Grahamona

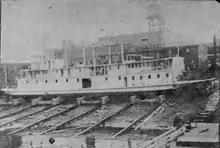
"Grahamona" under construction in 1912.

"Grahamona" was built for the Oregon City Transportation Company (O.C.T.C.) at the Joseph Supple yard on the Willamette River in Portland, Oregon. The Graham brothers were the sole owners of O.C.T.C. Originally the vessel was to be named "Graemona", but it was changed to "Grahamona" on May 1, 1912. The O.C.T.C. was commonly referred to as the Yellow Stack Line. The names of all of the steamers of the Yellow Stack Line ended with "-ona".